Swiss mercenaries

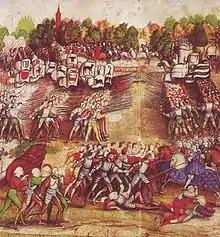
The Swiss (on the left) assault the "Landsknecht" mercenaries in the French lines at the Battle of Marignano

In the end, as proven at Marignano and Bicocca, the mass pike attack columns of the Swiss mercenaries proved to be too vulnerable to gunpowder weapons as firearms technology advanced, especially arquebusiers and artillery deployed on prepared ground (e.g., earthworks) and properly supported by other arms. These "arquebusiers" and heavy cannons scythed down the close-packed ranks of the Swiss squares in bloody heaps—at least, as long as the Swiss attack could be bogged down by earthworks or cavalry charges, and the vulnerable arquebusiers were backed up by melee infantry—pikemen, halberdiers, and/or swordsmen (Spanish sword-and-buckler men or the Doppelsöldner wielding the Zweihänder)—to defend them if necessary from the Swiss in close combat.